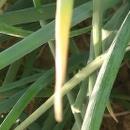
Crop: Onion
Condition: fusarium-d